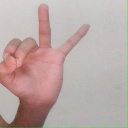
अक्षर: ण